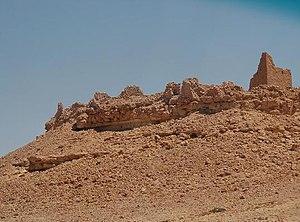
Gheriat el-Garbia est un site archéologique situé sur le Limes de Tripolitaine, en Libye. Il conserve les vestiges d'un fort romain construit à l'époque de Septime Sévère.